Metropolitan (train)

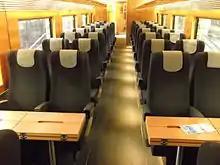
"Traveller" class interior

Metropolitan Express Train GmbH ordered two specially made trainsets of seven cars each from the manufacturer in November 1997. The interiors of the cars were produced by Deutsche Werkstätten Hellerau. An option was available for two additional trainsets with different interiors. From a technical perspective, the "Metropolitan" trainsets are conventional push-pull trains consisting of a locomotive, cars, and a control car. Both sets consist of seven cars, each long. The train's total length, including the Class 101 locomotive, is . The "Metropolitan" was presented at the 1999 ITB Berlin trade show. The first trainset was delivered on 14 June 1999; the second was delivered on 12 July. Both trains were based at the depot in Eidelstedt.